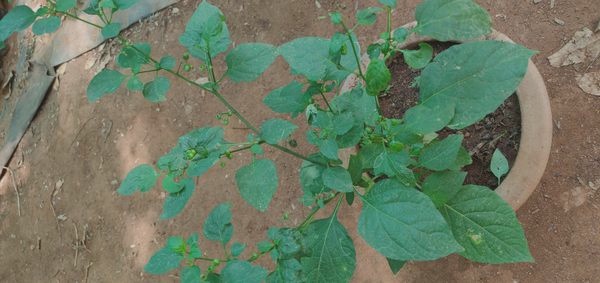
Plant: Nagadali